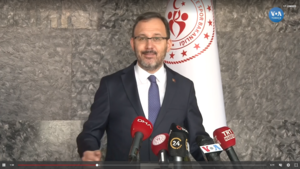
Le gouvernement Erdoğan IV est le soixante-sixième gouvernement de la République de Turquie, en fonction depuis le 10 juillet 2018.